Feminism in Mexico

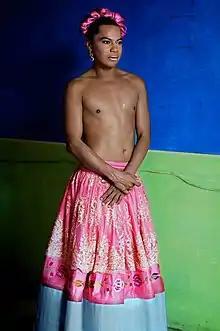
Lukas Avendano, a Zapotec "muxe" performance artist

In the middle of the Second Wave, there was hope by activists that gains would be made in the area of contraception and a woman's right to her own body choices. President Luis Echeverría had convened the Interdisciplinary Group for the Study of Abortion, which included anthropologists, attorneys, clergy (Catholic, Jewish and Protestant), demographers, economists, philosophers, physicians, and psychologists. Their findings, in a report issued in 1976, were that criminality of voluntary abortion should cease and that abortion services should be included in the government health package. The recommendations were neither published or implemented. In 1980, feminists convinced the Communist Party to table a bill for voluntary motherhood, but it never moved forward. In 1983, a proposal was made to modify the penal code, but the strong reactions from conservative factions dissuaded the government from action.